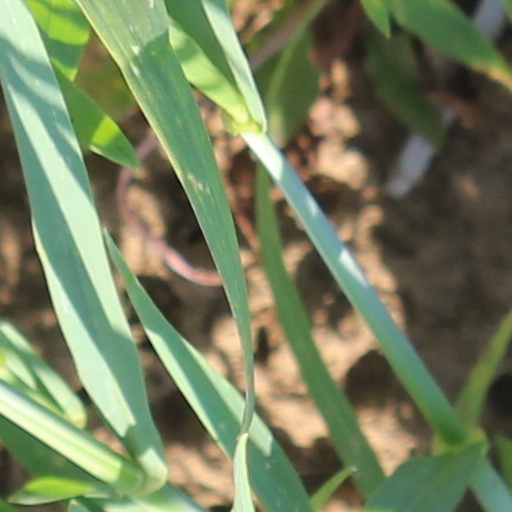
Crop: wheat